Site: brandenburg
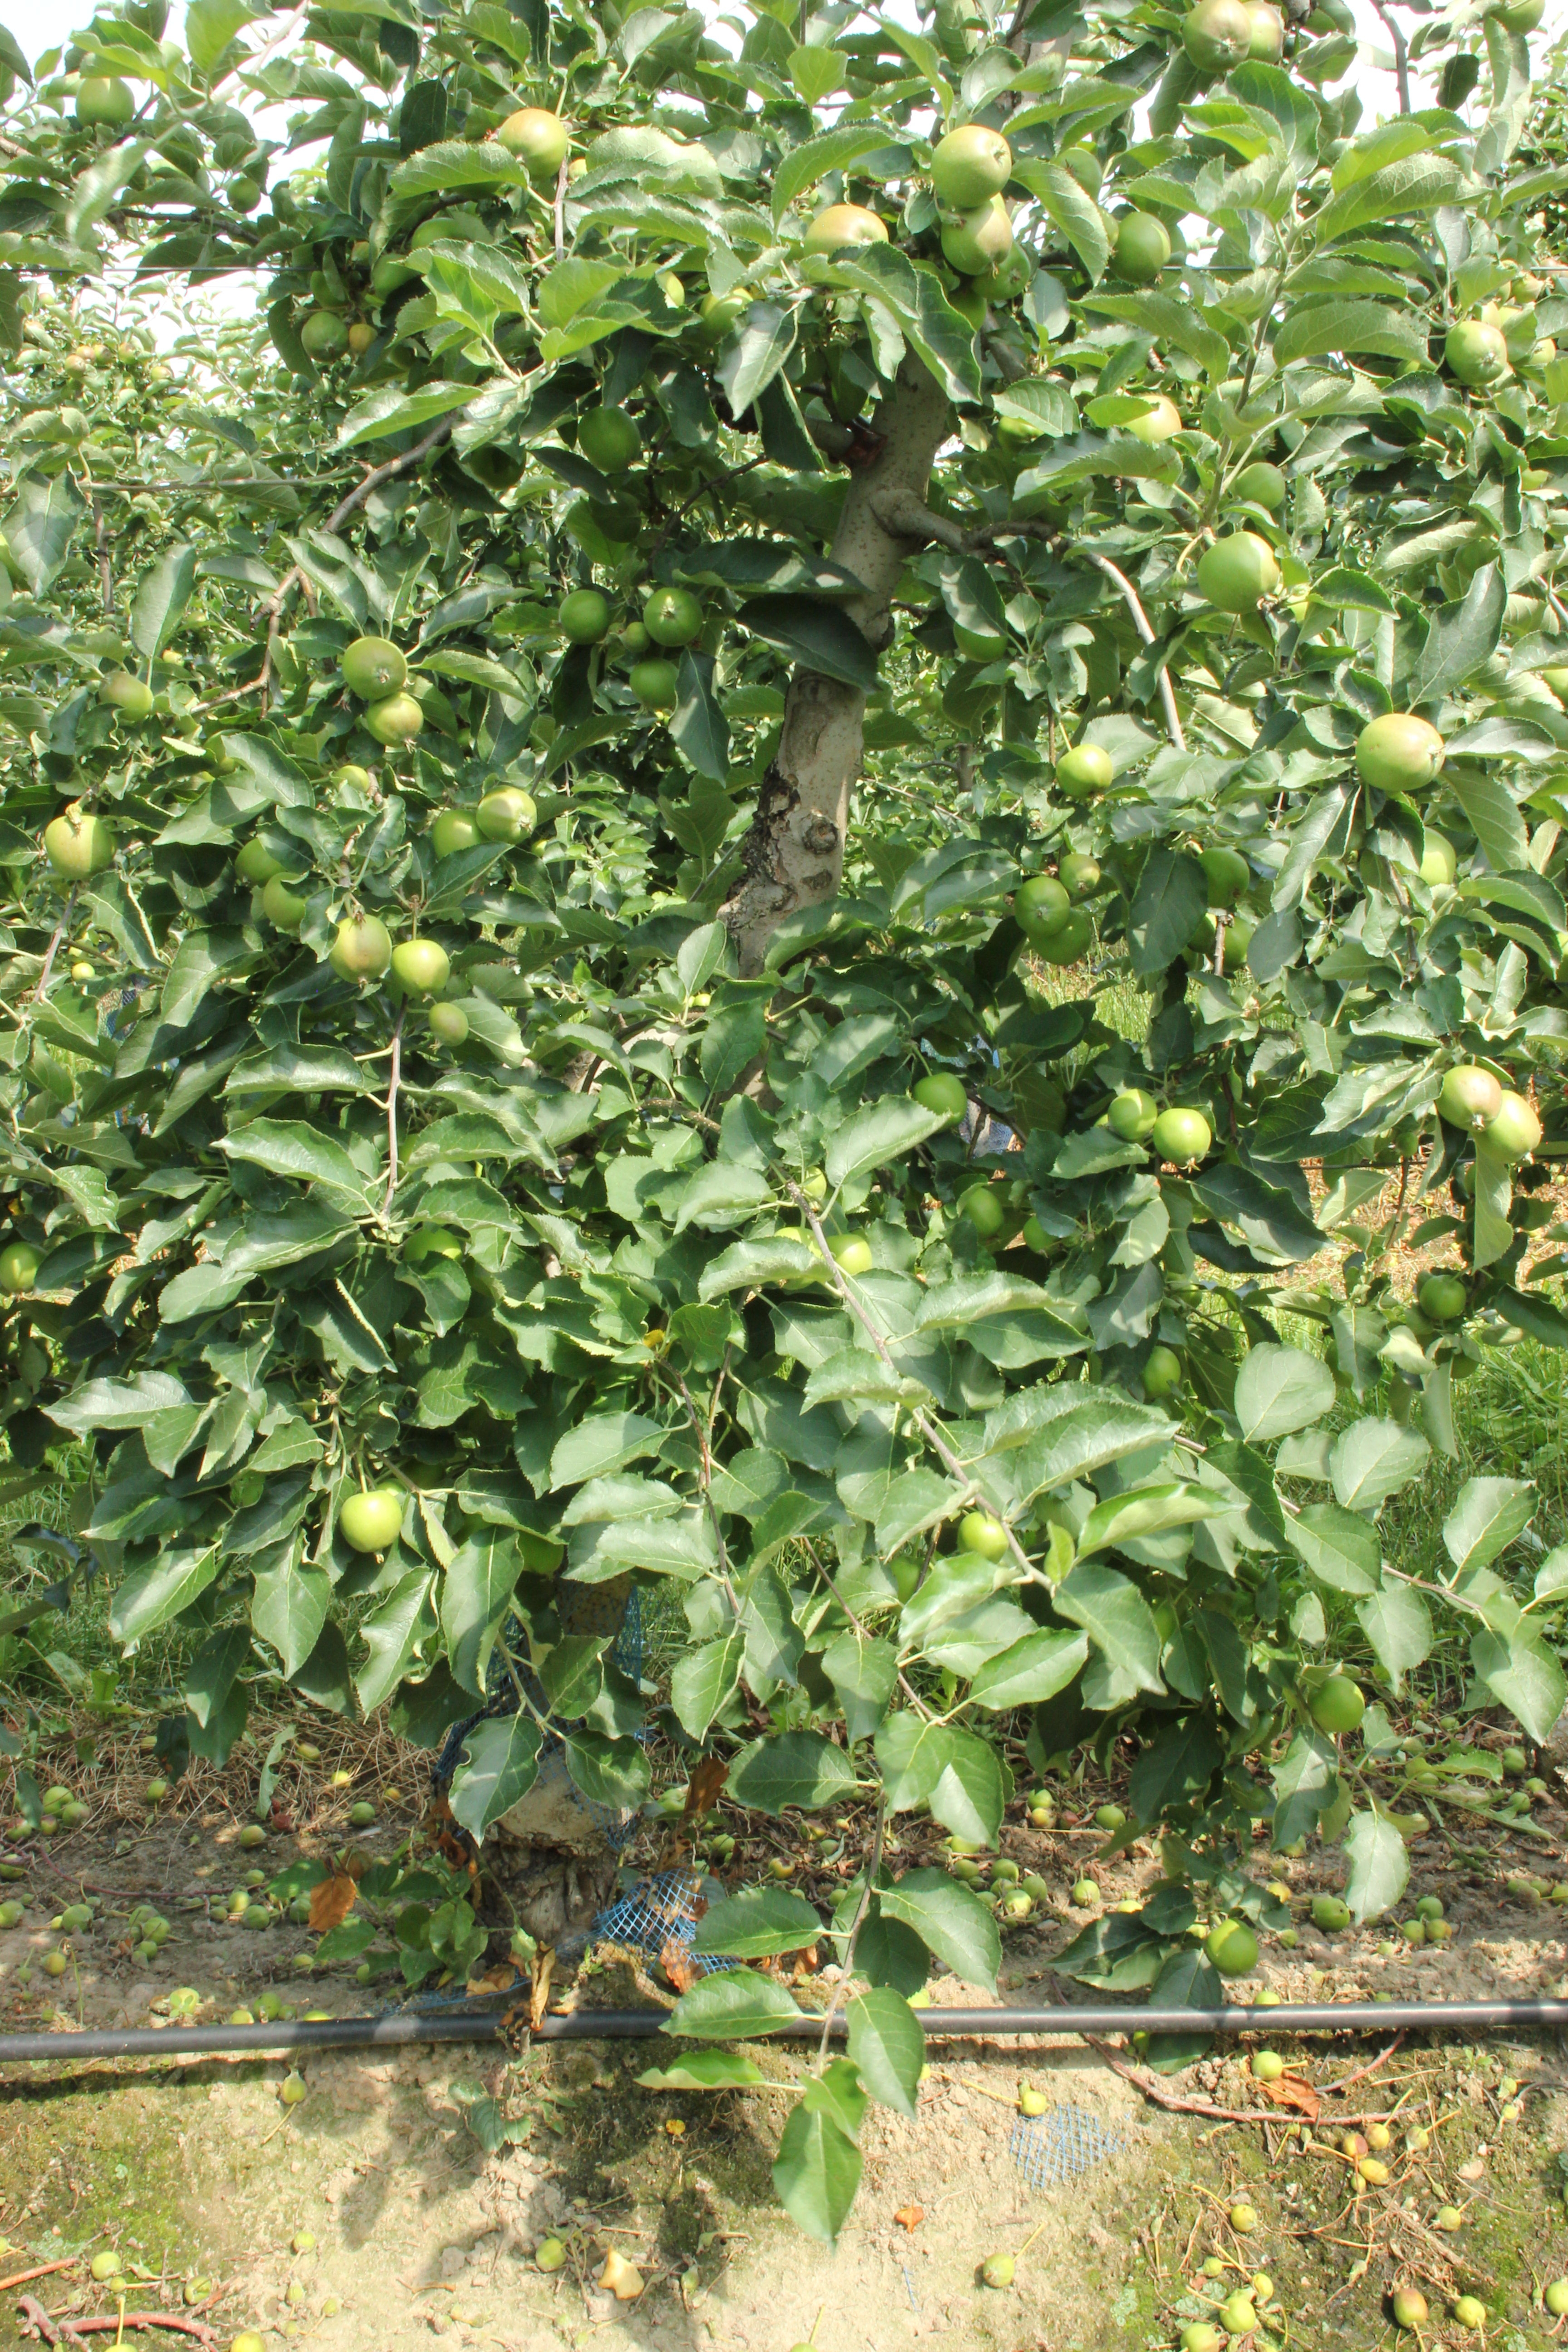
Growth stage (BBCH 74): Development of fruit